Espíritu Chijulla

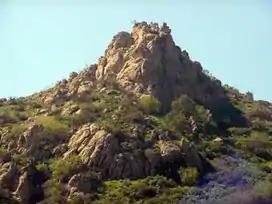
Kas'ele'ew Peak, below which was the village of Hukxa'oynga or Hu'wam where Rancho El Escorpión was established.

Her father was Odón Chijulla, a Chumash man Humaliwo who had been baptized at the San Fernando Rey de España Mission and was considered a leader (or chief) of the Fernandeños living in the western portion of the San Fernando Valley. While Odón was born in Humaliwo, his father had apparently been from the village at the base of Kas'ele'ew Peak known as "Hukxa'oynga" in Fernandeño-Tongva and "Hu'wam" in Ventureño Chumash; this village would later become the site of Rancho El Escorpión.